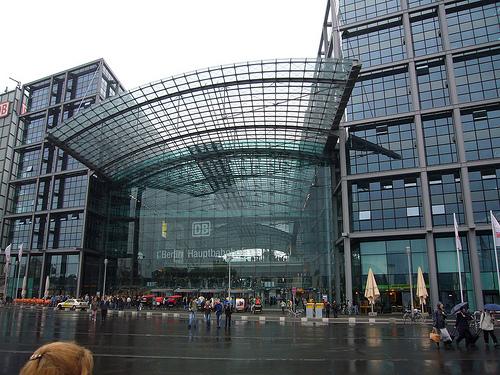
Weather: rain or strom